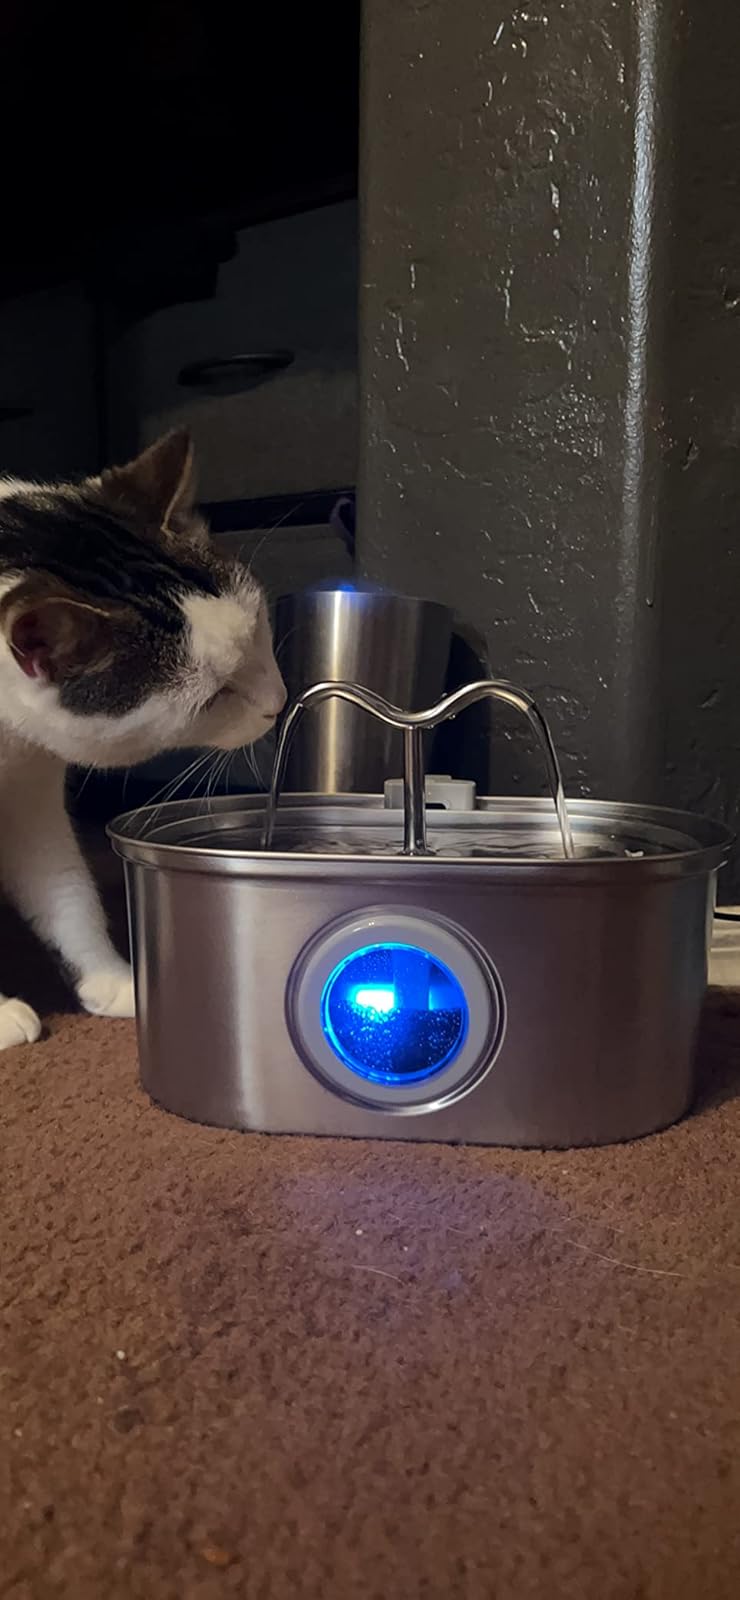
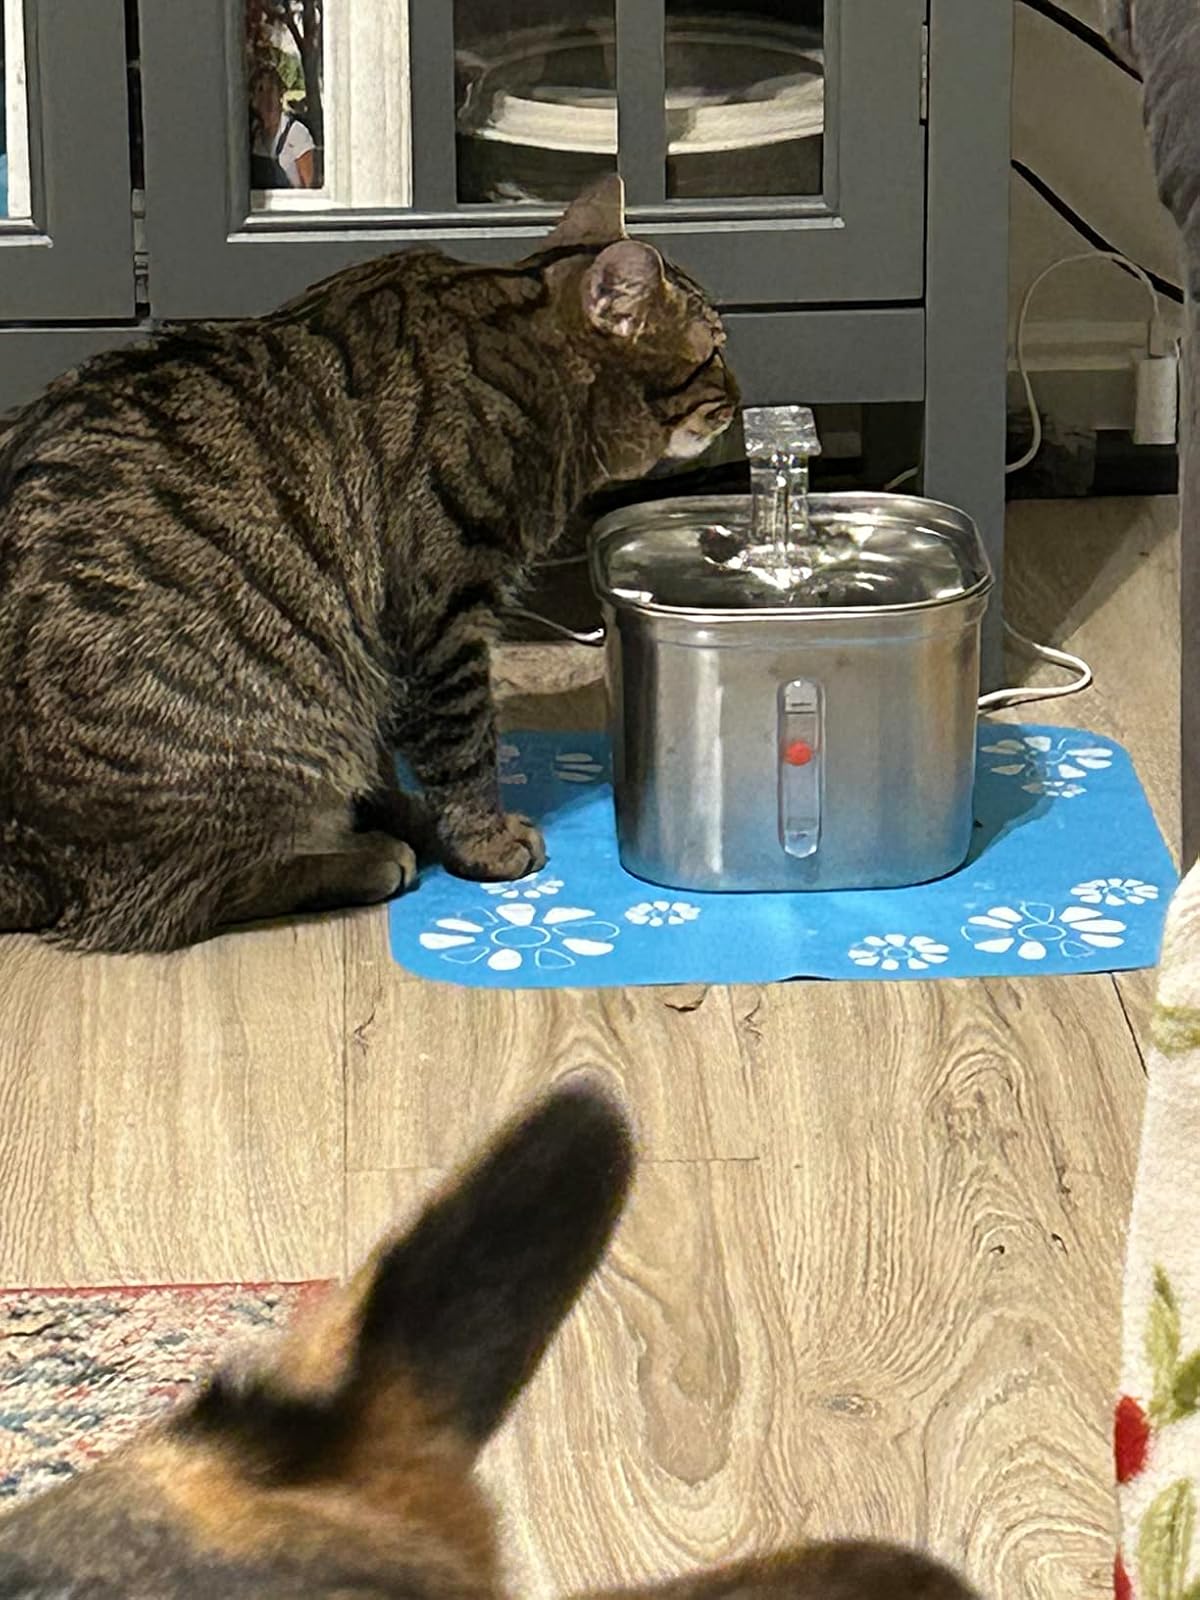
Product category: items_bowl
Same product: no